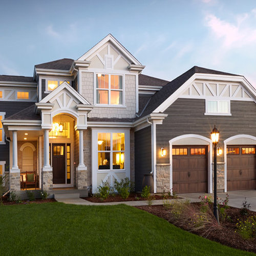
example of a classic - story mixed siding exterior home design